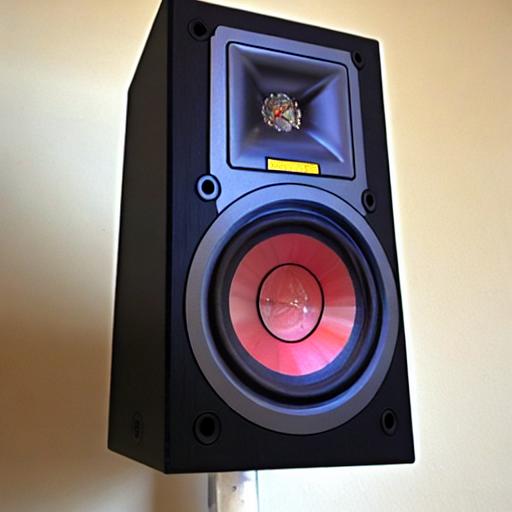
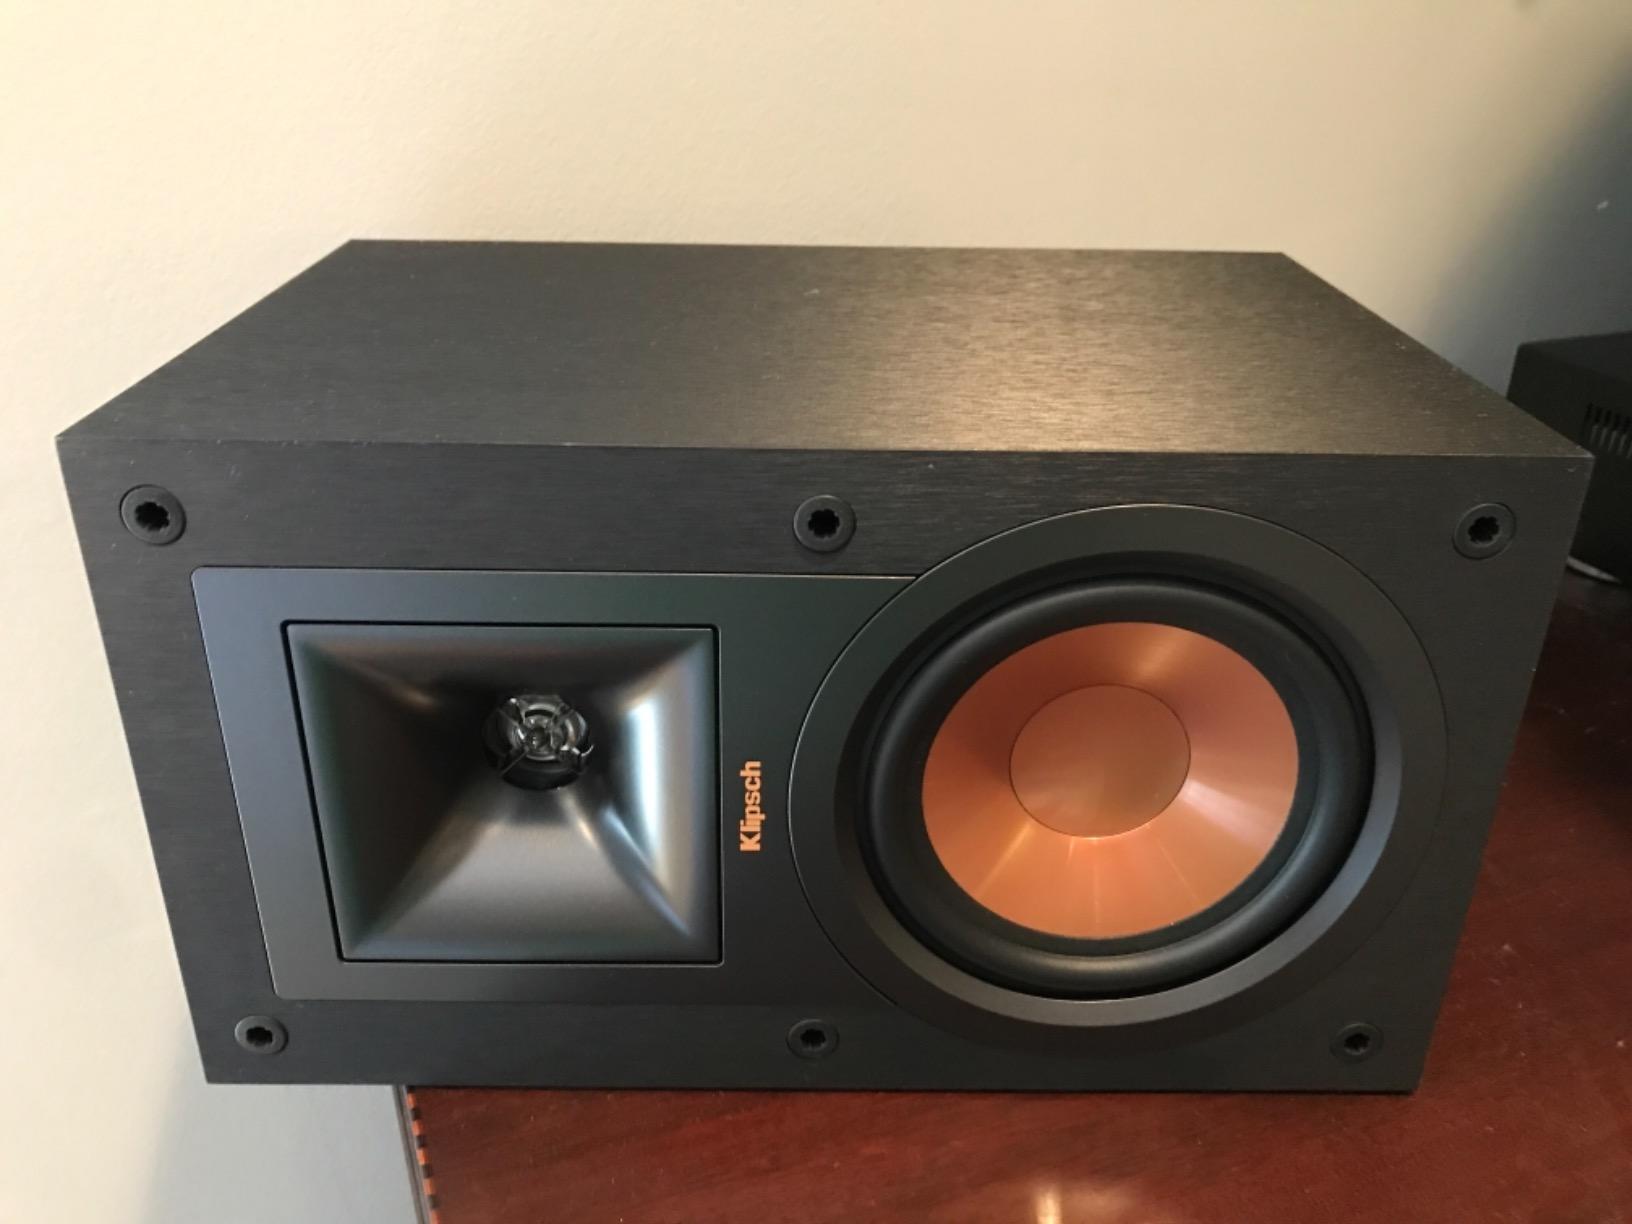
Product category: speaker
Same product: no